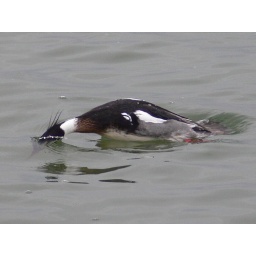
A duck diving under the water to catch some dinner.